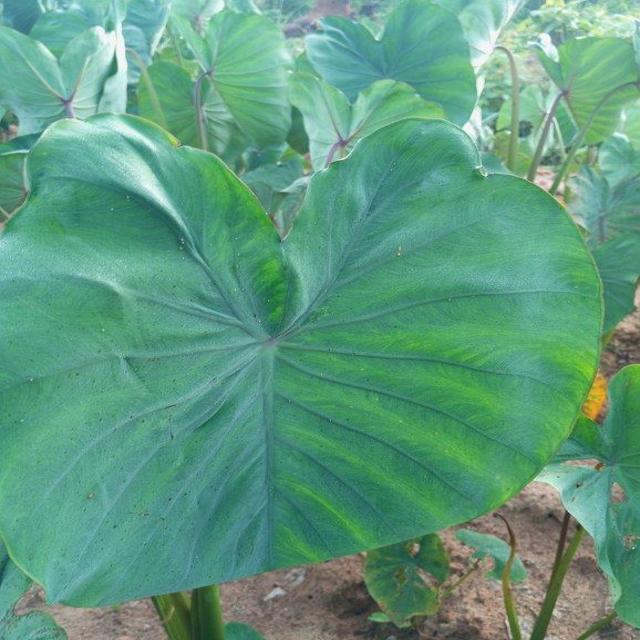
Label: Healthy